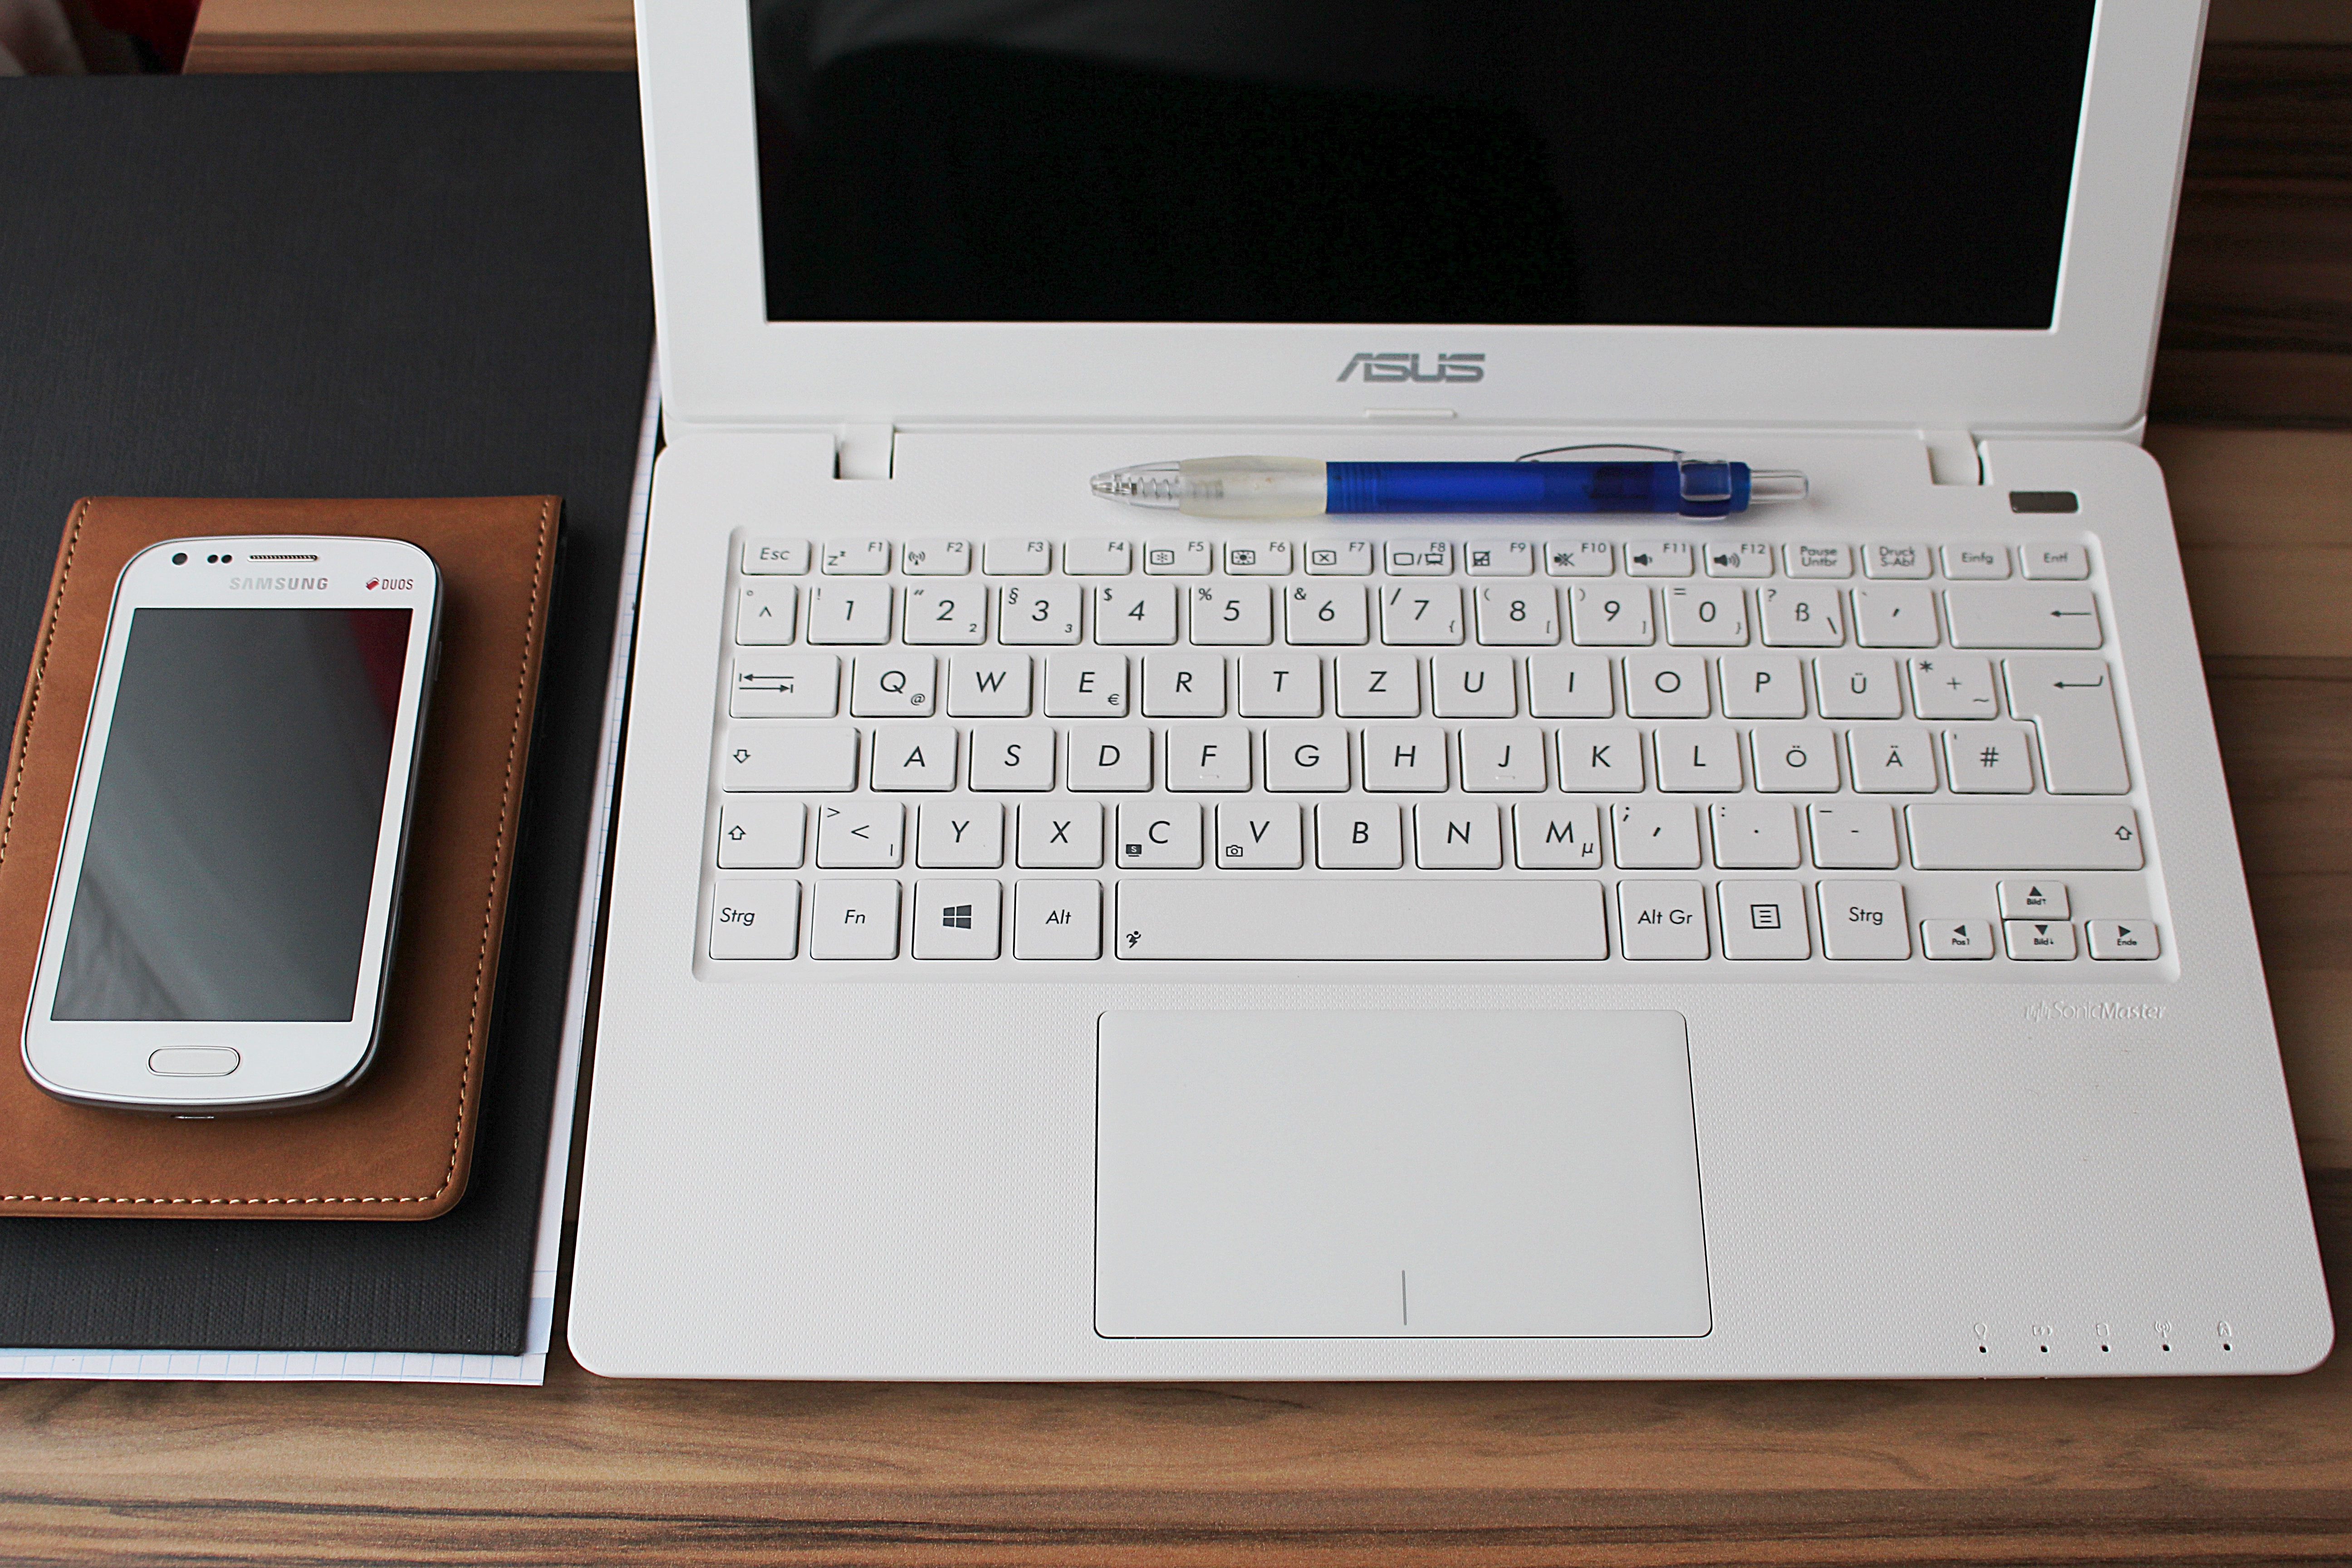
laptop, notebook, smartphone, work, technology, home office, multimedia, netbook, electronic device, computer hardware